Kokomo High School

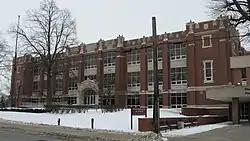
Former Kokomo High School

The current campus of Kokomo High School was built in 1968 Previously, the downtown campus was known as Kokomo High School and the south campus was named Haworth High School. However, in 1983 the Kokomo-Center Township Board of Trustees decided that two high schools were no longer necessary. Consequently, in 1984 Haworth High School was closed and the former Haworth students began attending Kokomo High School. After the reorganization, Kokomo High School was split into two campuses. The downtown campus had 8th and 9th grade students, and the south campus (the former Haworth High School) had 10th, 11th, and 12th graders. After the south campus was expanded, the south campus became the primary location and served 9th to 12th grade students. The downtown campus later became Central Middle School in 1998.